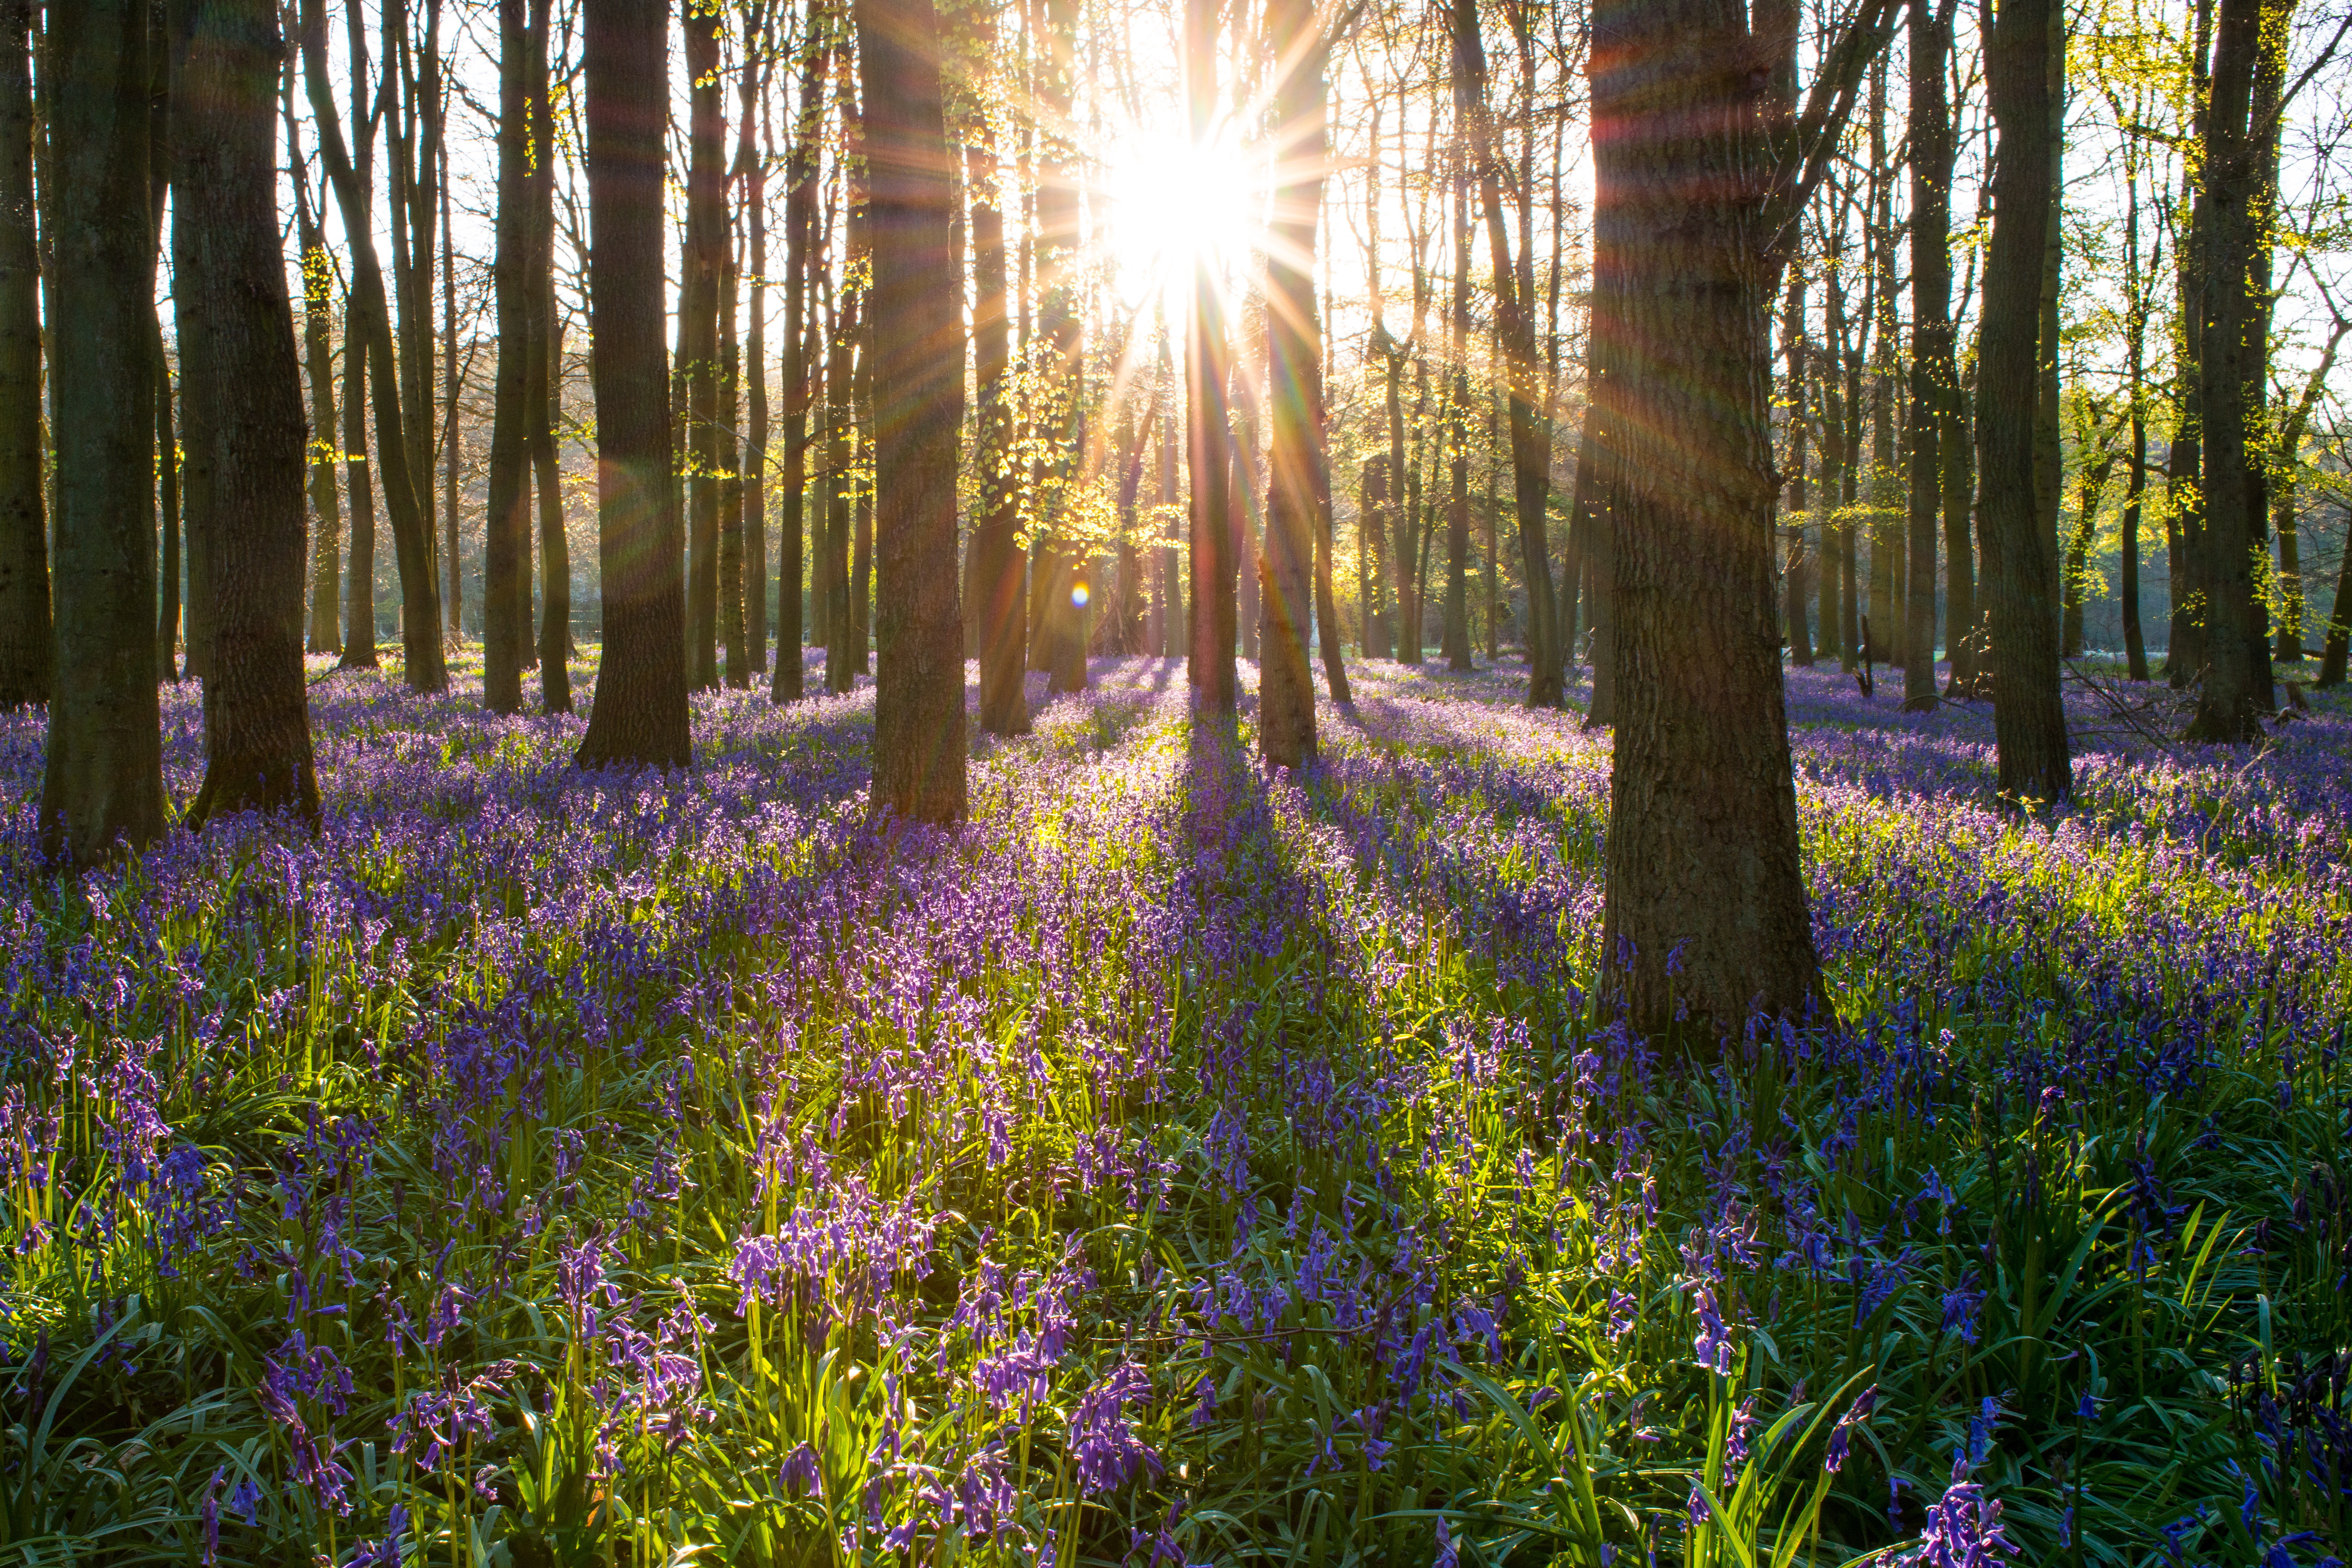
landscape, tree, nature, forest, wilderness, book, plant, sunrise, meadow, prairie, countryside, sunlight, morning, leaf, flower, wild, spring, green, autumn, botany, blue, colorful, garden, flora, season, wildflower, flowers, bluebell, trees, pages, england, woods, conceptual, common, english, story, woodland, imagination, habitat, vibrant, storytelling, ecosystem, beech, imaginary, biome, harebell, natural environment, woody plant